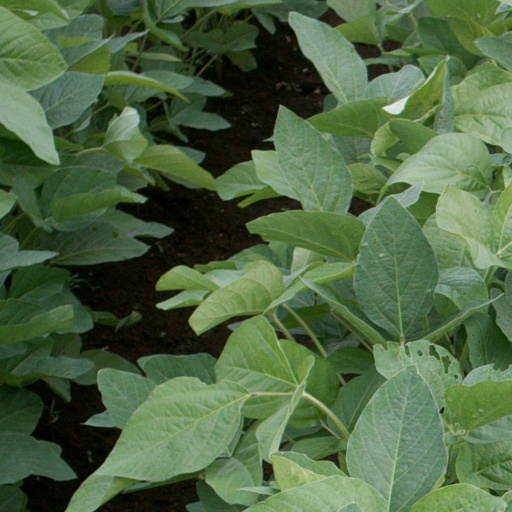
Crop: soybean